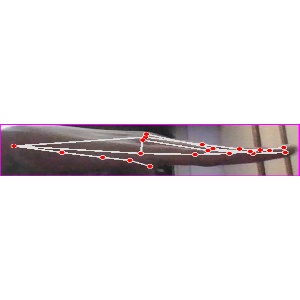
अक्षर: ज